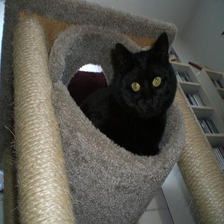
Species: cat
Breed: Bombay